Mannheim Water Tower

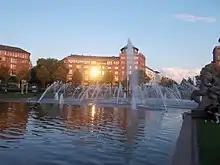
Fountain at the Mannheim water tower with a view towards Augusta street

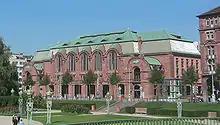
Mannheim rose garden

The tower stands in Frederick Square, which is surrounded by the Mannheim rose garden, the Mannheim art gallery, and a few semicircular arcade buildings. The park is a popular meeting area in the summer. A Christmas market is opened every winter.